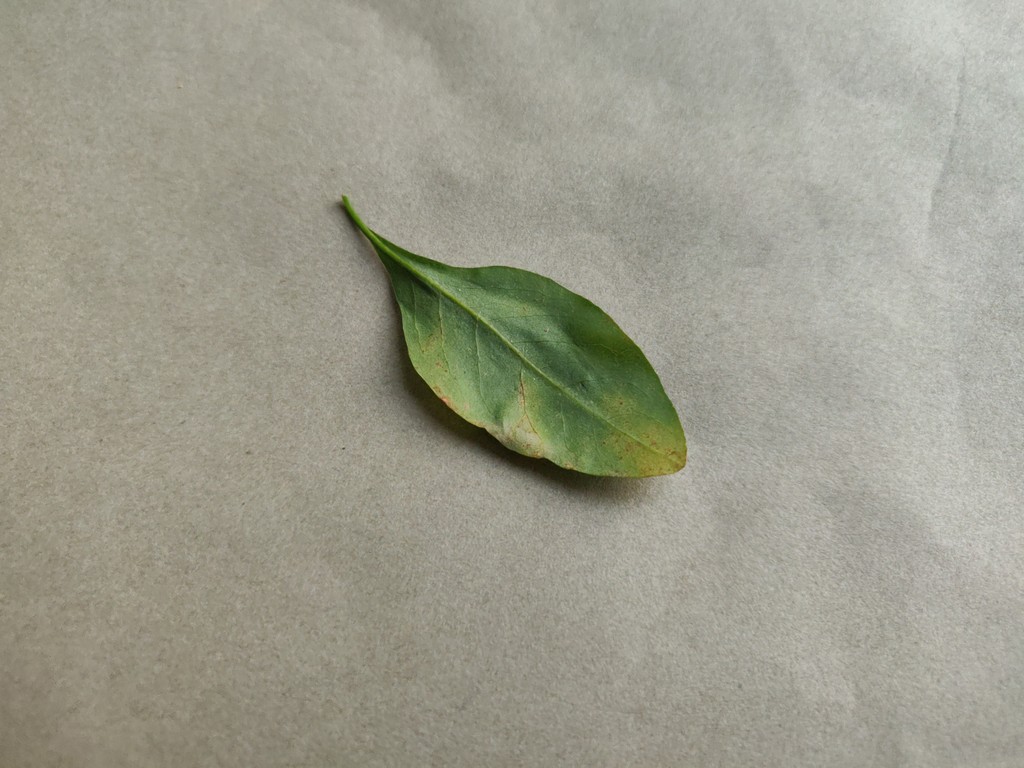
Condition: Unhealthy
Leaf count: single
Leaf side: back